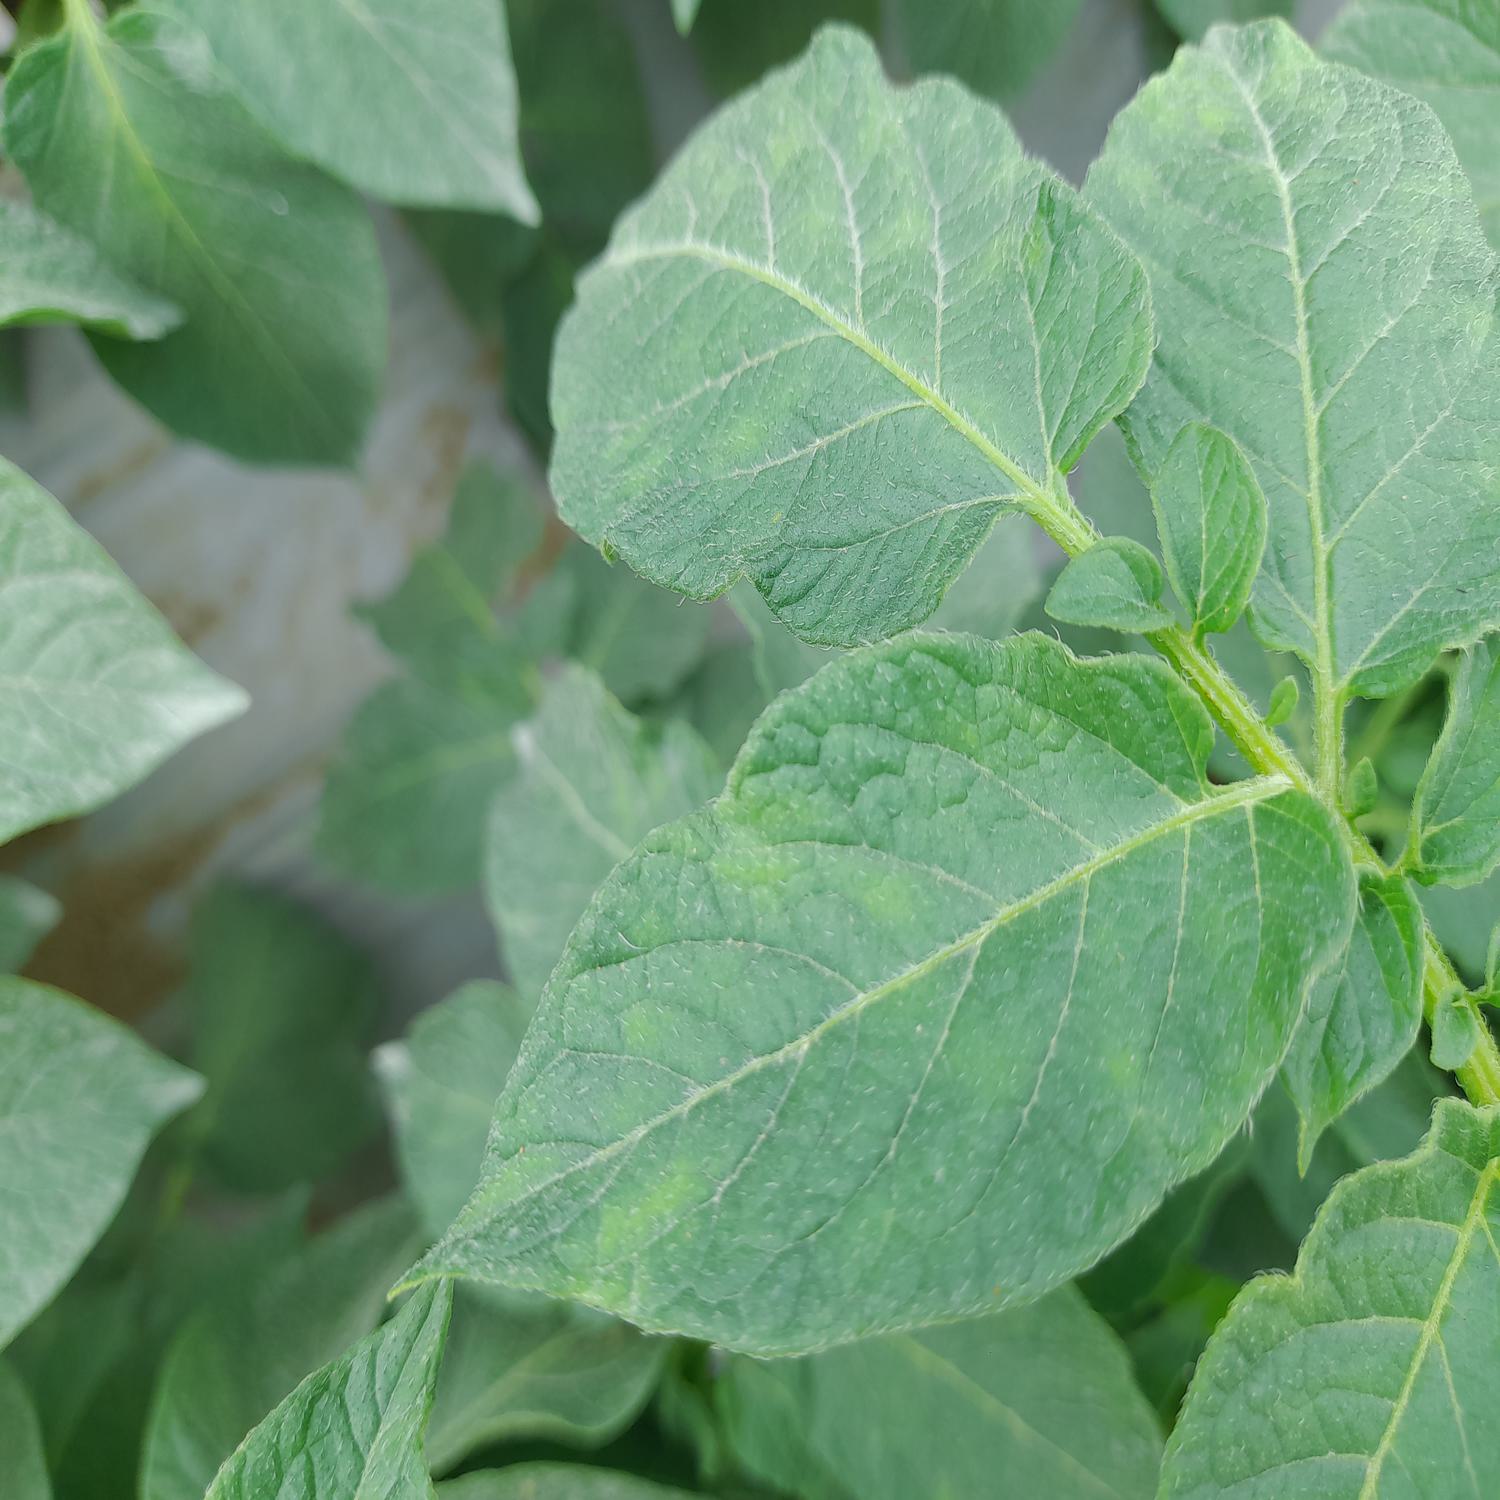
Etiqueta: Virus